Love Story Magazine

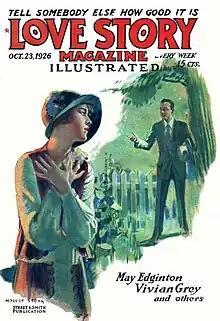
The cover of the October 23, 1926, issue of "Love Story Magazine". The artwork is by Modest Stein.

Love Story Magazine was an American romantic fiction pulp magazine, published from 1921 to 1947. It was one of the best selling magazines of Street & Smith.